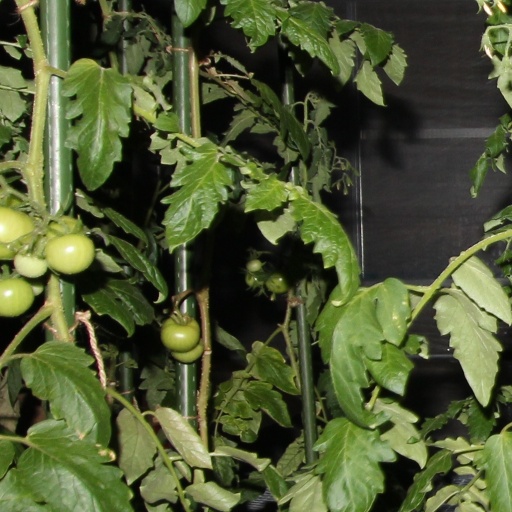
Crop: tomato